St. Philip's Castle

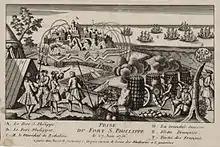
The siege of Fort St. Philip (1756).

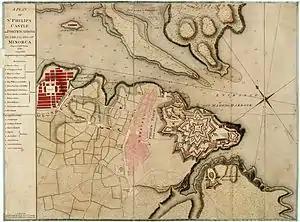
Plan of Fort St. Philip. (1780)

St. Philip's Castle (Catalan:"Castell de Sant Felip", Spanish: "Castillo de San Felipe", often known as Fort St Phillip) was a fortress guarding the entrance to the port of Mahón. It is located in the municipality of Es Castell, on the island of Menorca.